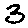
Label: 3